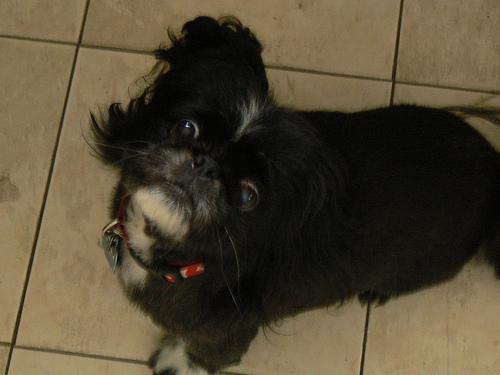
Pekinese